Sibusiso Zuma

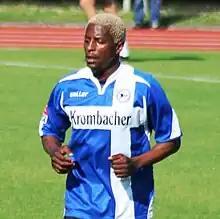
Zuma with Arminia Bielefeld in 2007

Sibusiso Wiseman Zuma (born 23 June 1975) is a South African former professional footballer who played as a forward or midfielder.